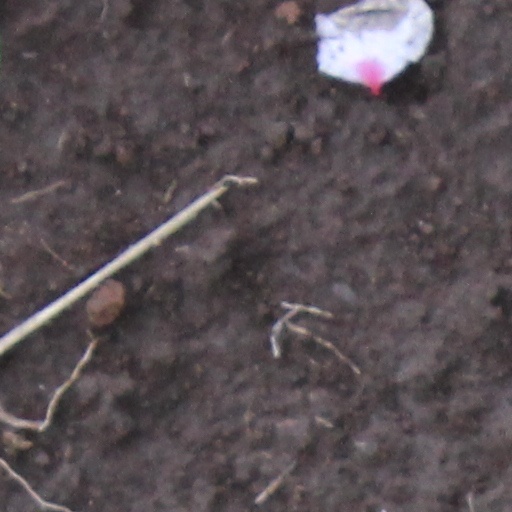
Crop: wheat